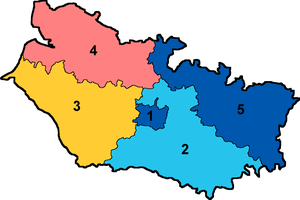
Députés de la Somme en 1958
Liste des députés de la Somme.
Les élections législatives françaises de 1958 se sont déroulées les 23 et 30 novembre 1958. Dans le département de la Somme, 5 députés étaient à élire dans 5 circonscriptions.